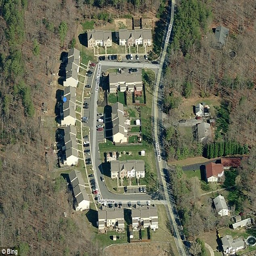
house : the two lived at this complex , though little is known about other aspects of their relationship